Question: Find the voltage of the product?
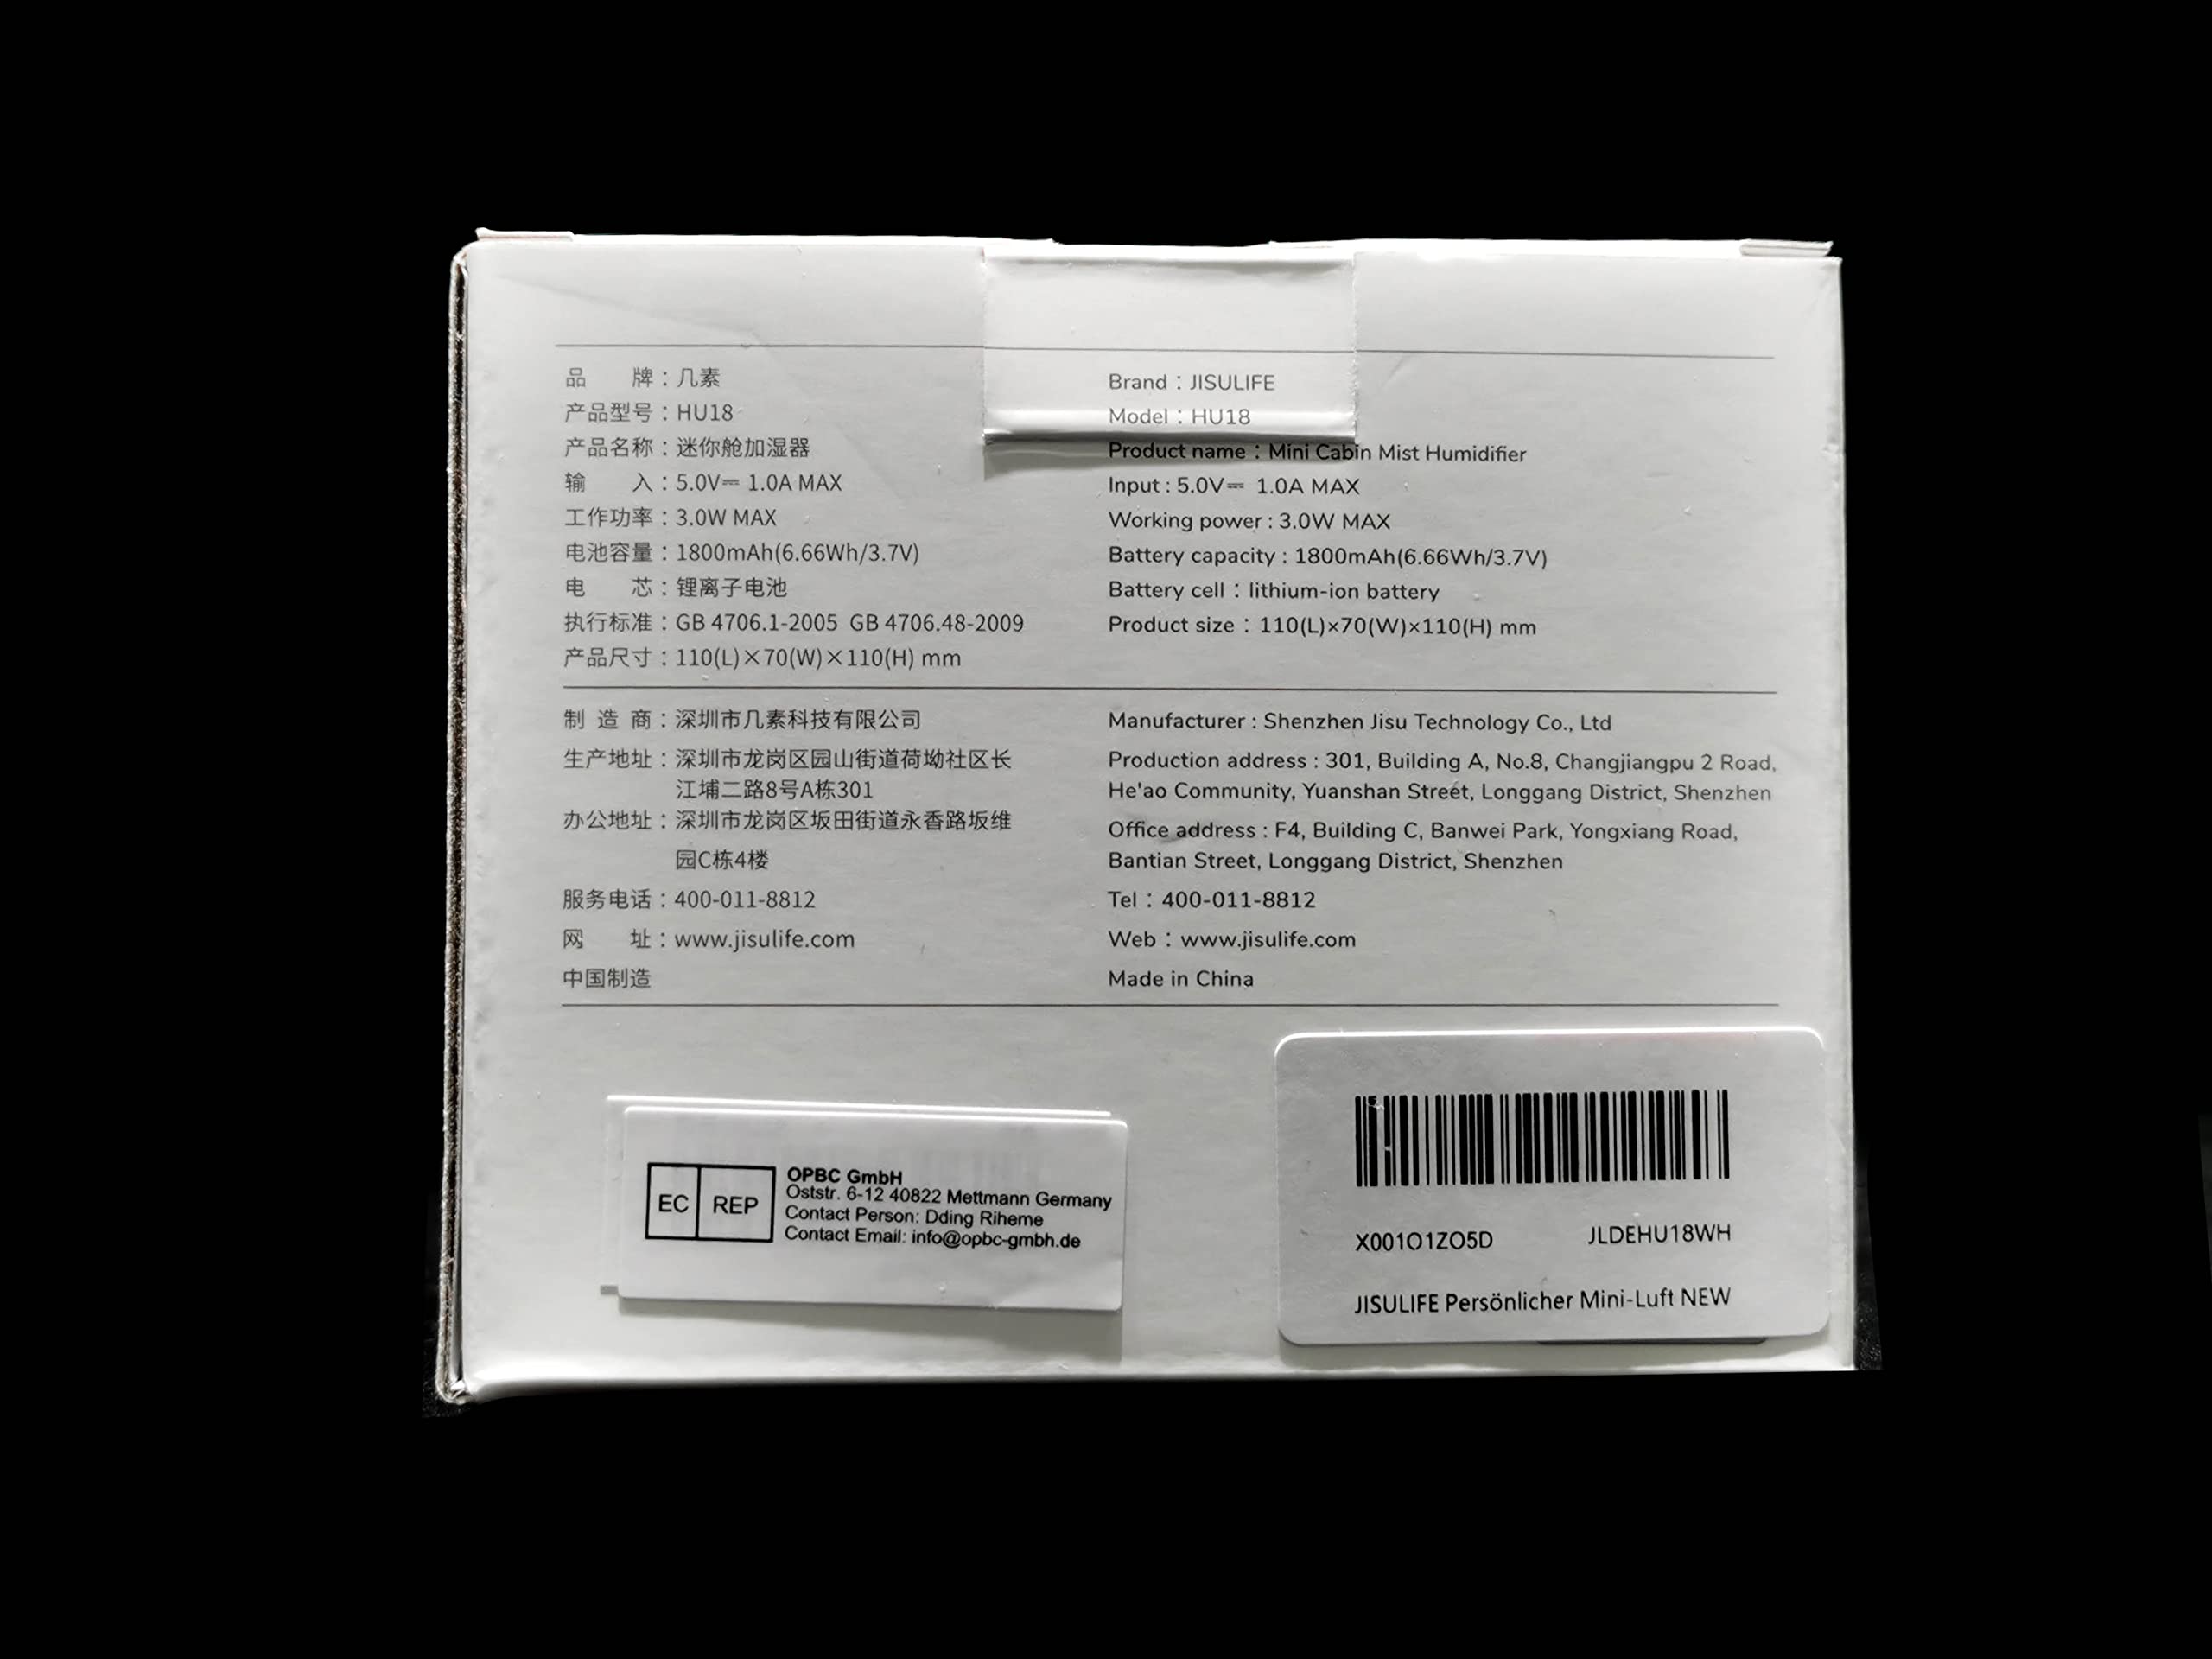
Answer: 3.7 volt